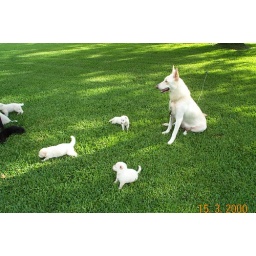
This is one of our white german shepherd Cuddles. She is watching her puppies play in our front yard.